Aureliu Manea

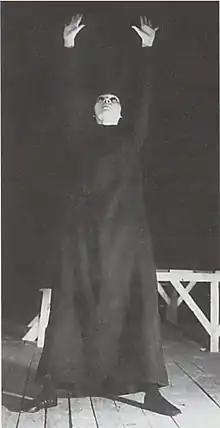
Ibsen, Rosmersholm, dir. Aureliu Manea, 1968

He went on to stage a large number of productions, including works by Shakespeare, Sophocles, Seneca, Chekhov, Arnold Wesker, Jean Racine, Jean Cocteau, and Georg Büchner, as well as Romanian classics, such as Ion Luca Caragiale's "A Stormy Night" and Tudor Mușatescu's "Titanic Waltz", and plays by contemporary Romanian dramatist Teodor Mazilu (1930–1980). Suffering from ill health, Manea withdrew from theatre life in 1991 and was a patient at the Neuropsychiatric Recuperation and Rehabilitation Centre, Galda de Jos, Alba County, until his death in 2014. He is buried at the Hajongard Cemetery in Cluj-Napoca.